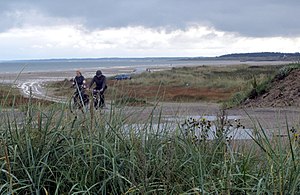
Tannis Bugt
Tannis Bugt set fra Hirtshals
Tannis Bugt det fra Hirtshals, Denmark.
Tannis Bugt er en bugt af Skagerrak, ved Vendsyssels nordkyst mellem Hirtshals og Skagen. I bunden af bugten ligger badebyen Tversted/Tannisby.